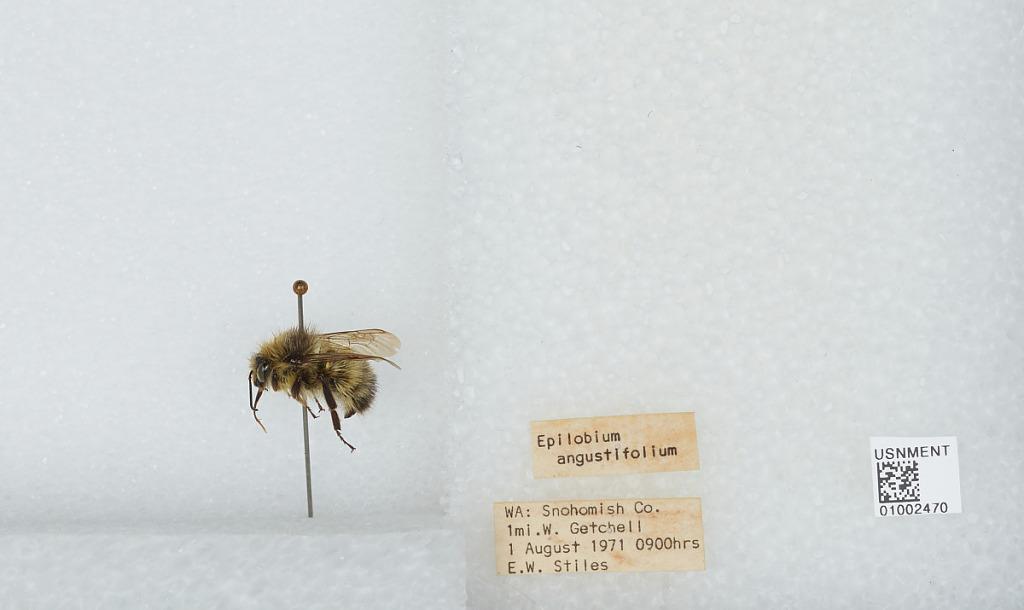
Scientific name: Bombus (Pyrobombus) flavifrons Cresson
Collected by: E. Stiles
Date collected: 1971-8-1
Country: United States
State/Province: Washington
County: Snohomish
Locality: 1 mile west of Getchell
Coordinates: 48.0722, -122.119